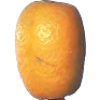
Label: Kumquats 1